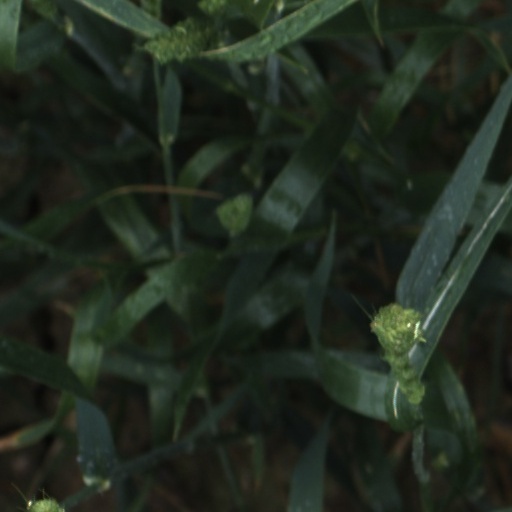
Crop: wheat